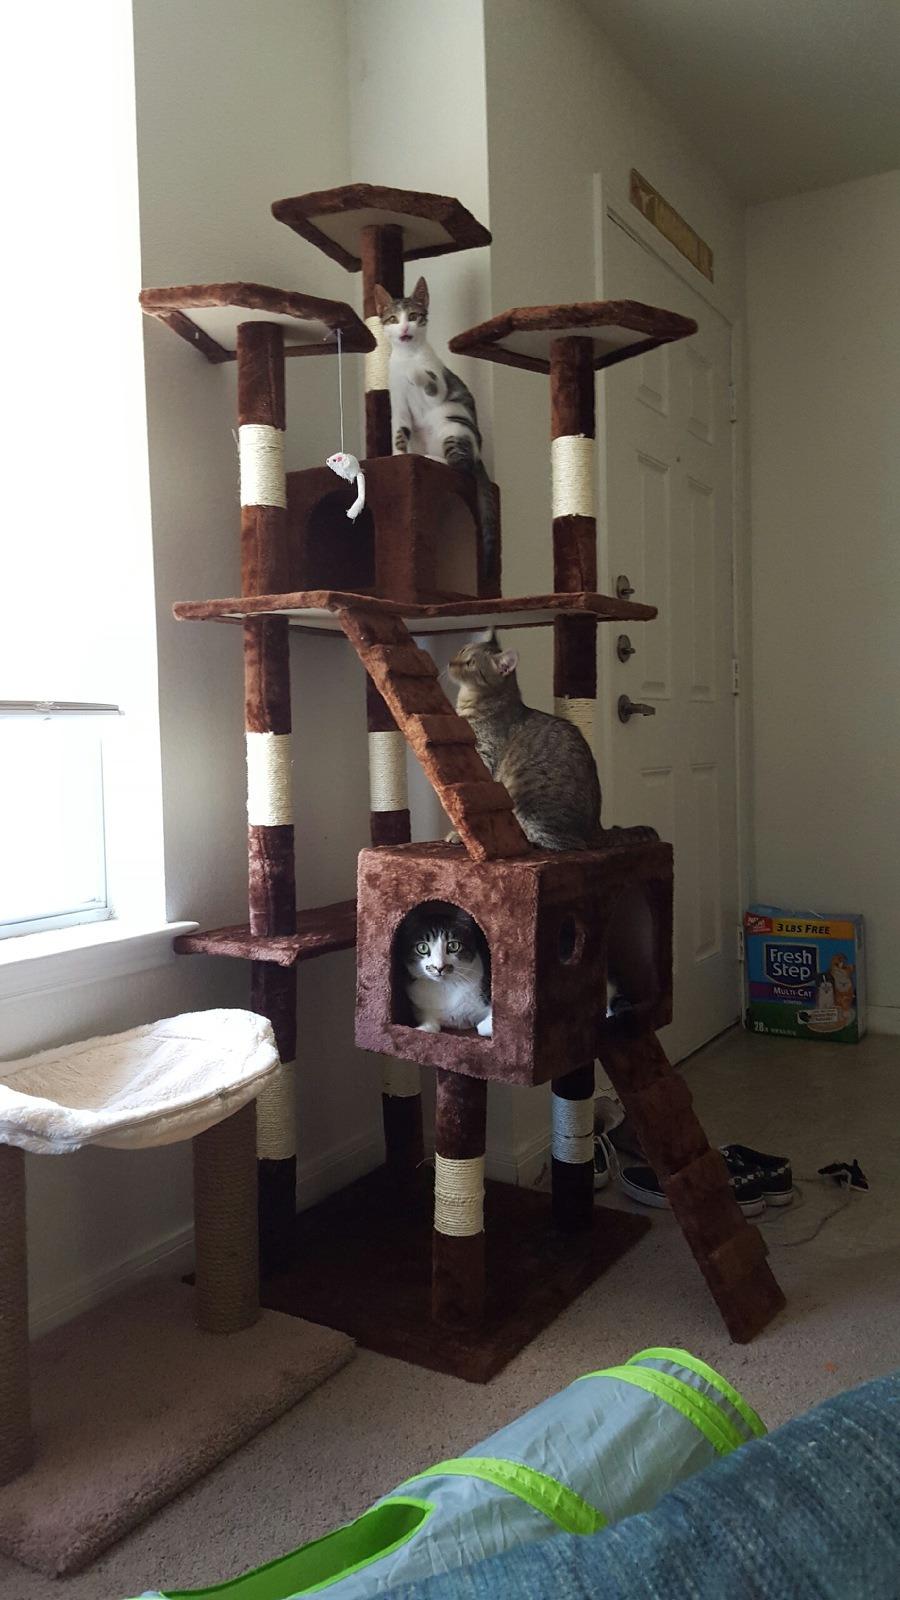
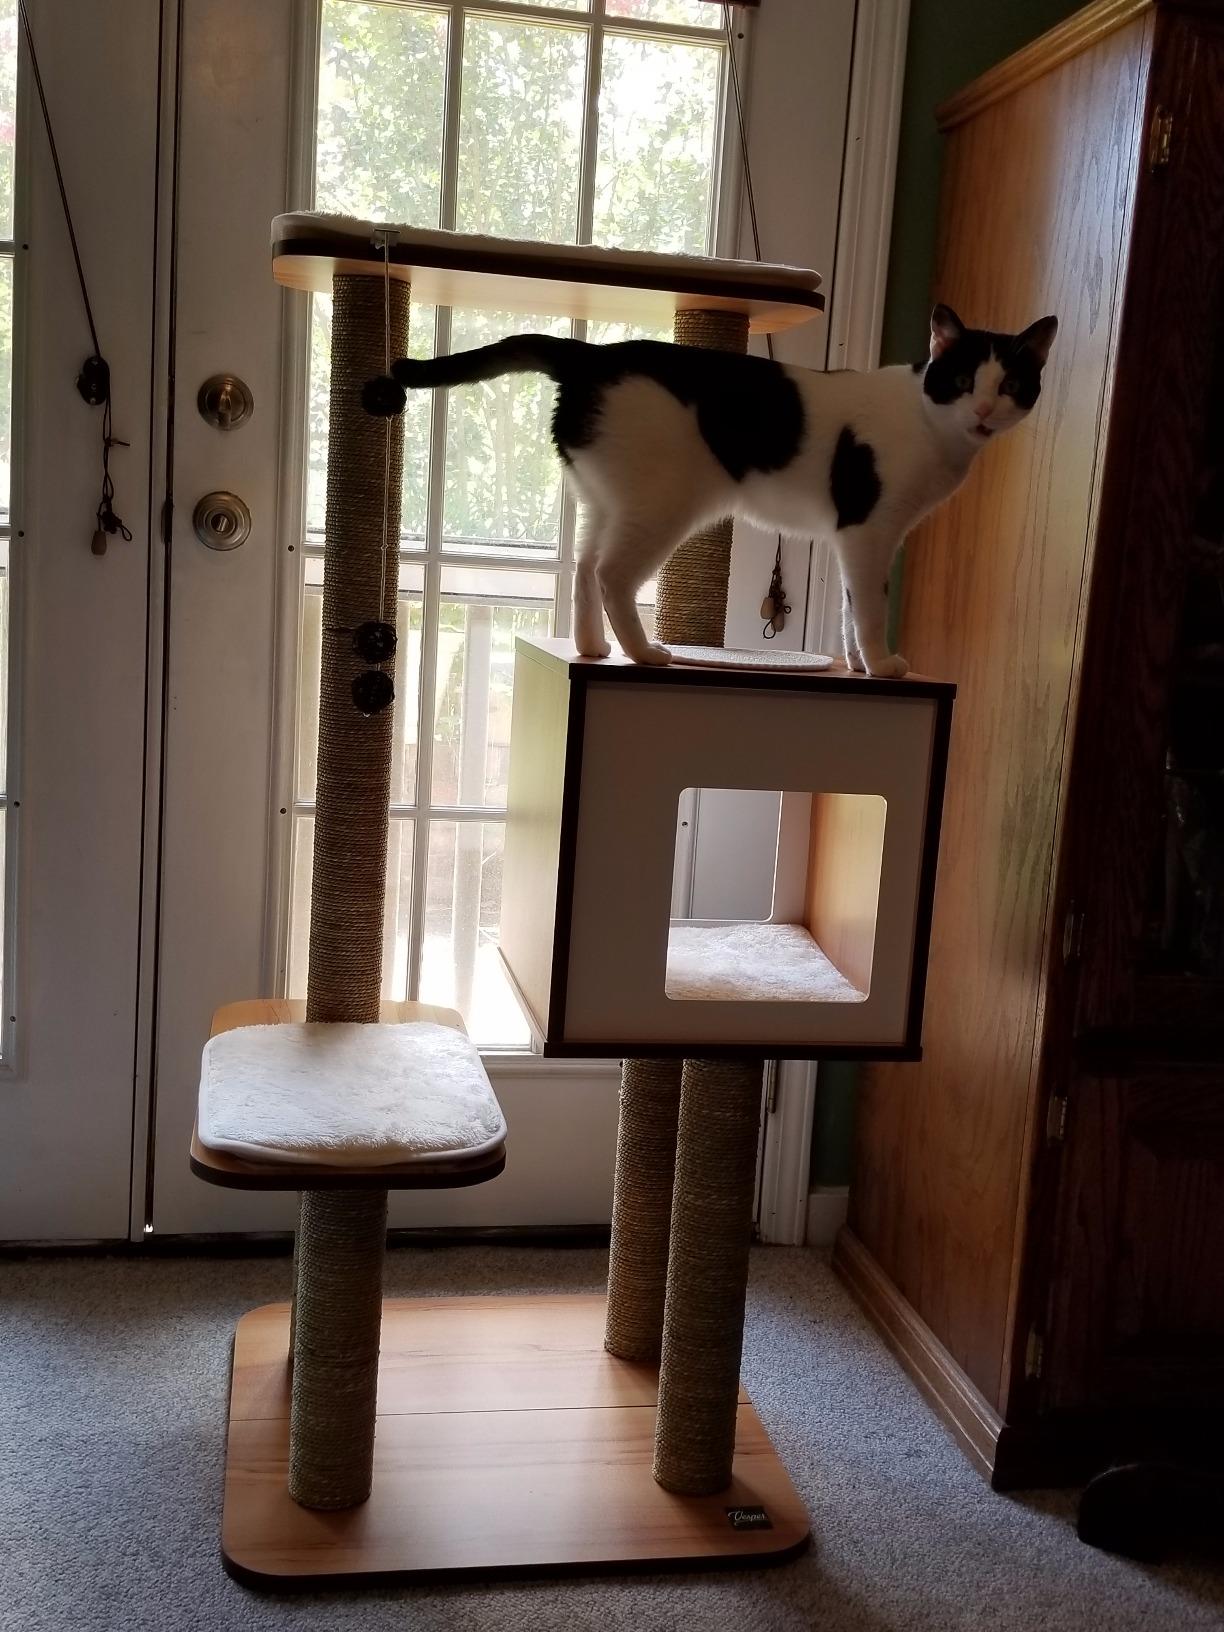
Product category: items_cat tree
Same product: no